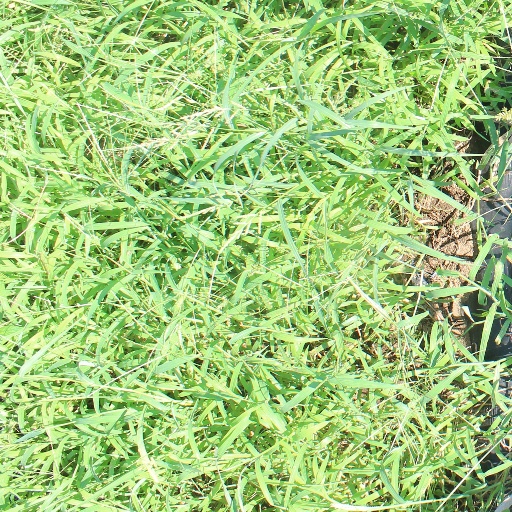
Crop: sorghum